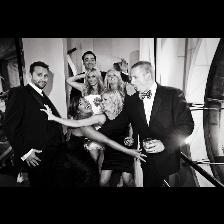
Label: Human